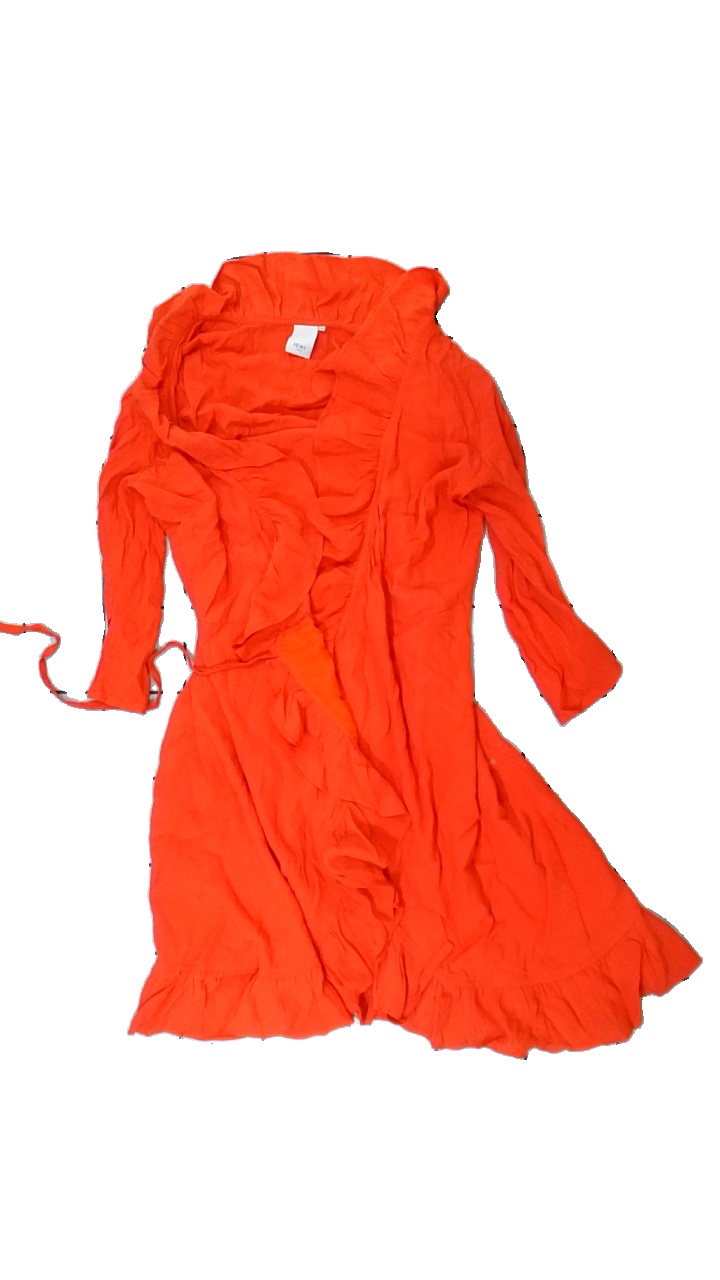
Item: Cardigan (Ladies)
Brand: Ichi
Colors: Red
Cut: Regular, Loose
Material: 100% viscose
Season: All
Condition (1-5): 3
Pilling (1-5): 2
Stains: Minor
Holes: Major
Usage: Export
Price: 50-100